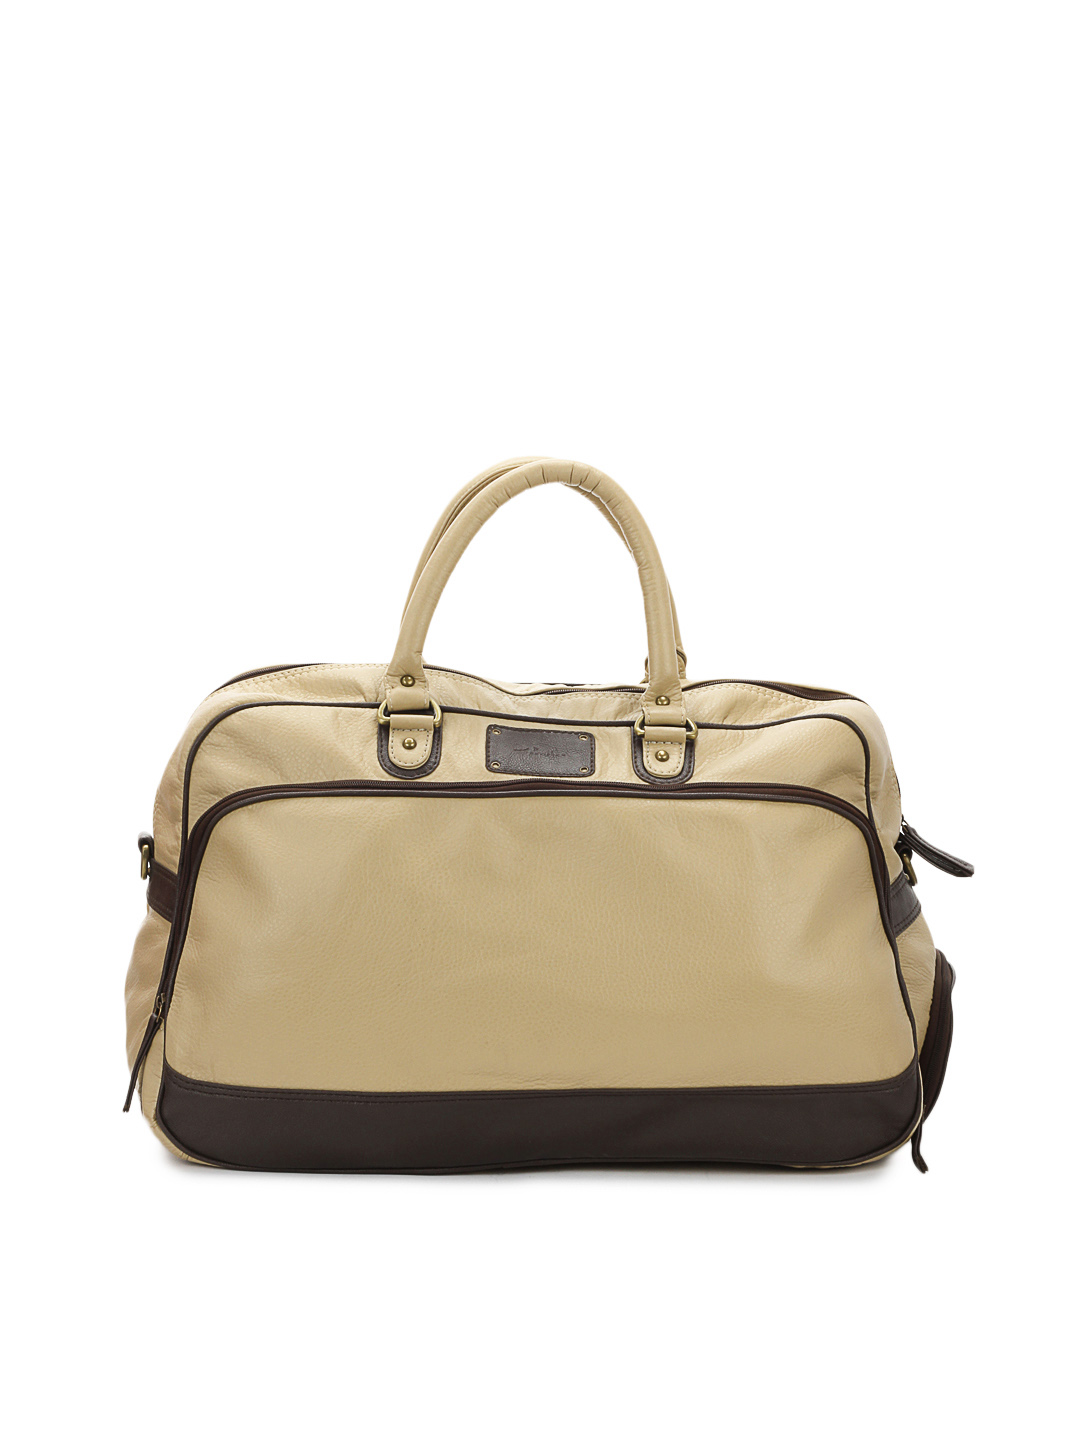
Paridhan Women Beige Duffle Bag
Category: Accessories / Bags / Duffel Bag
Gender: Women
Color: Beige
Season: Summer 2012
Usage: Casual